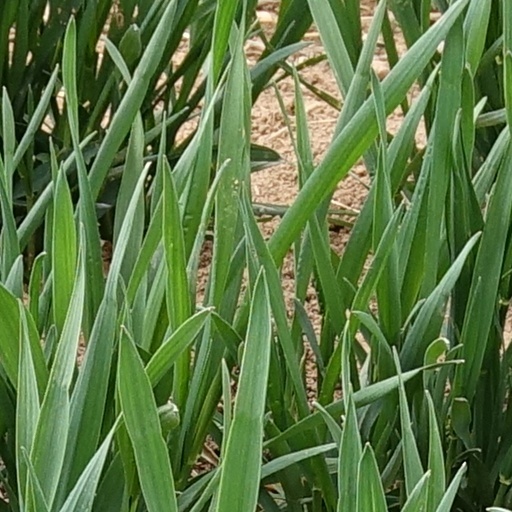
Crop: wheat